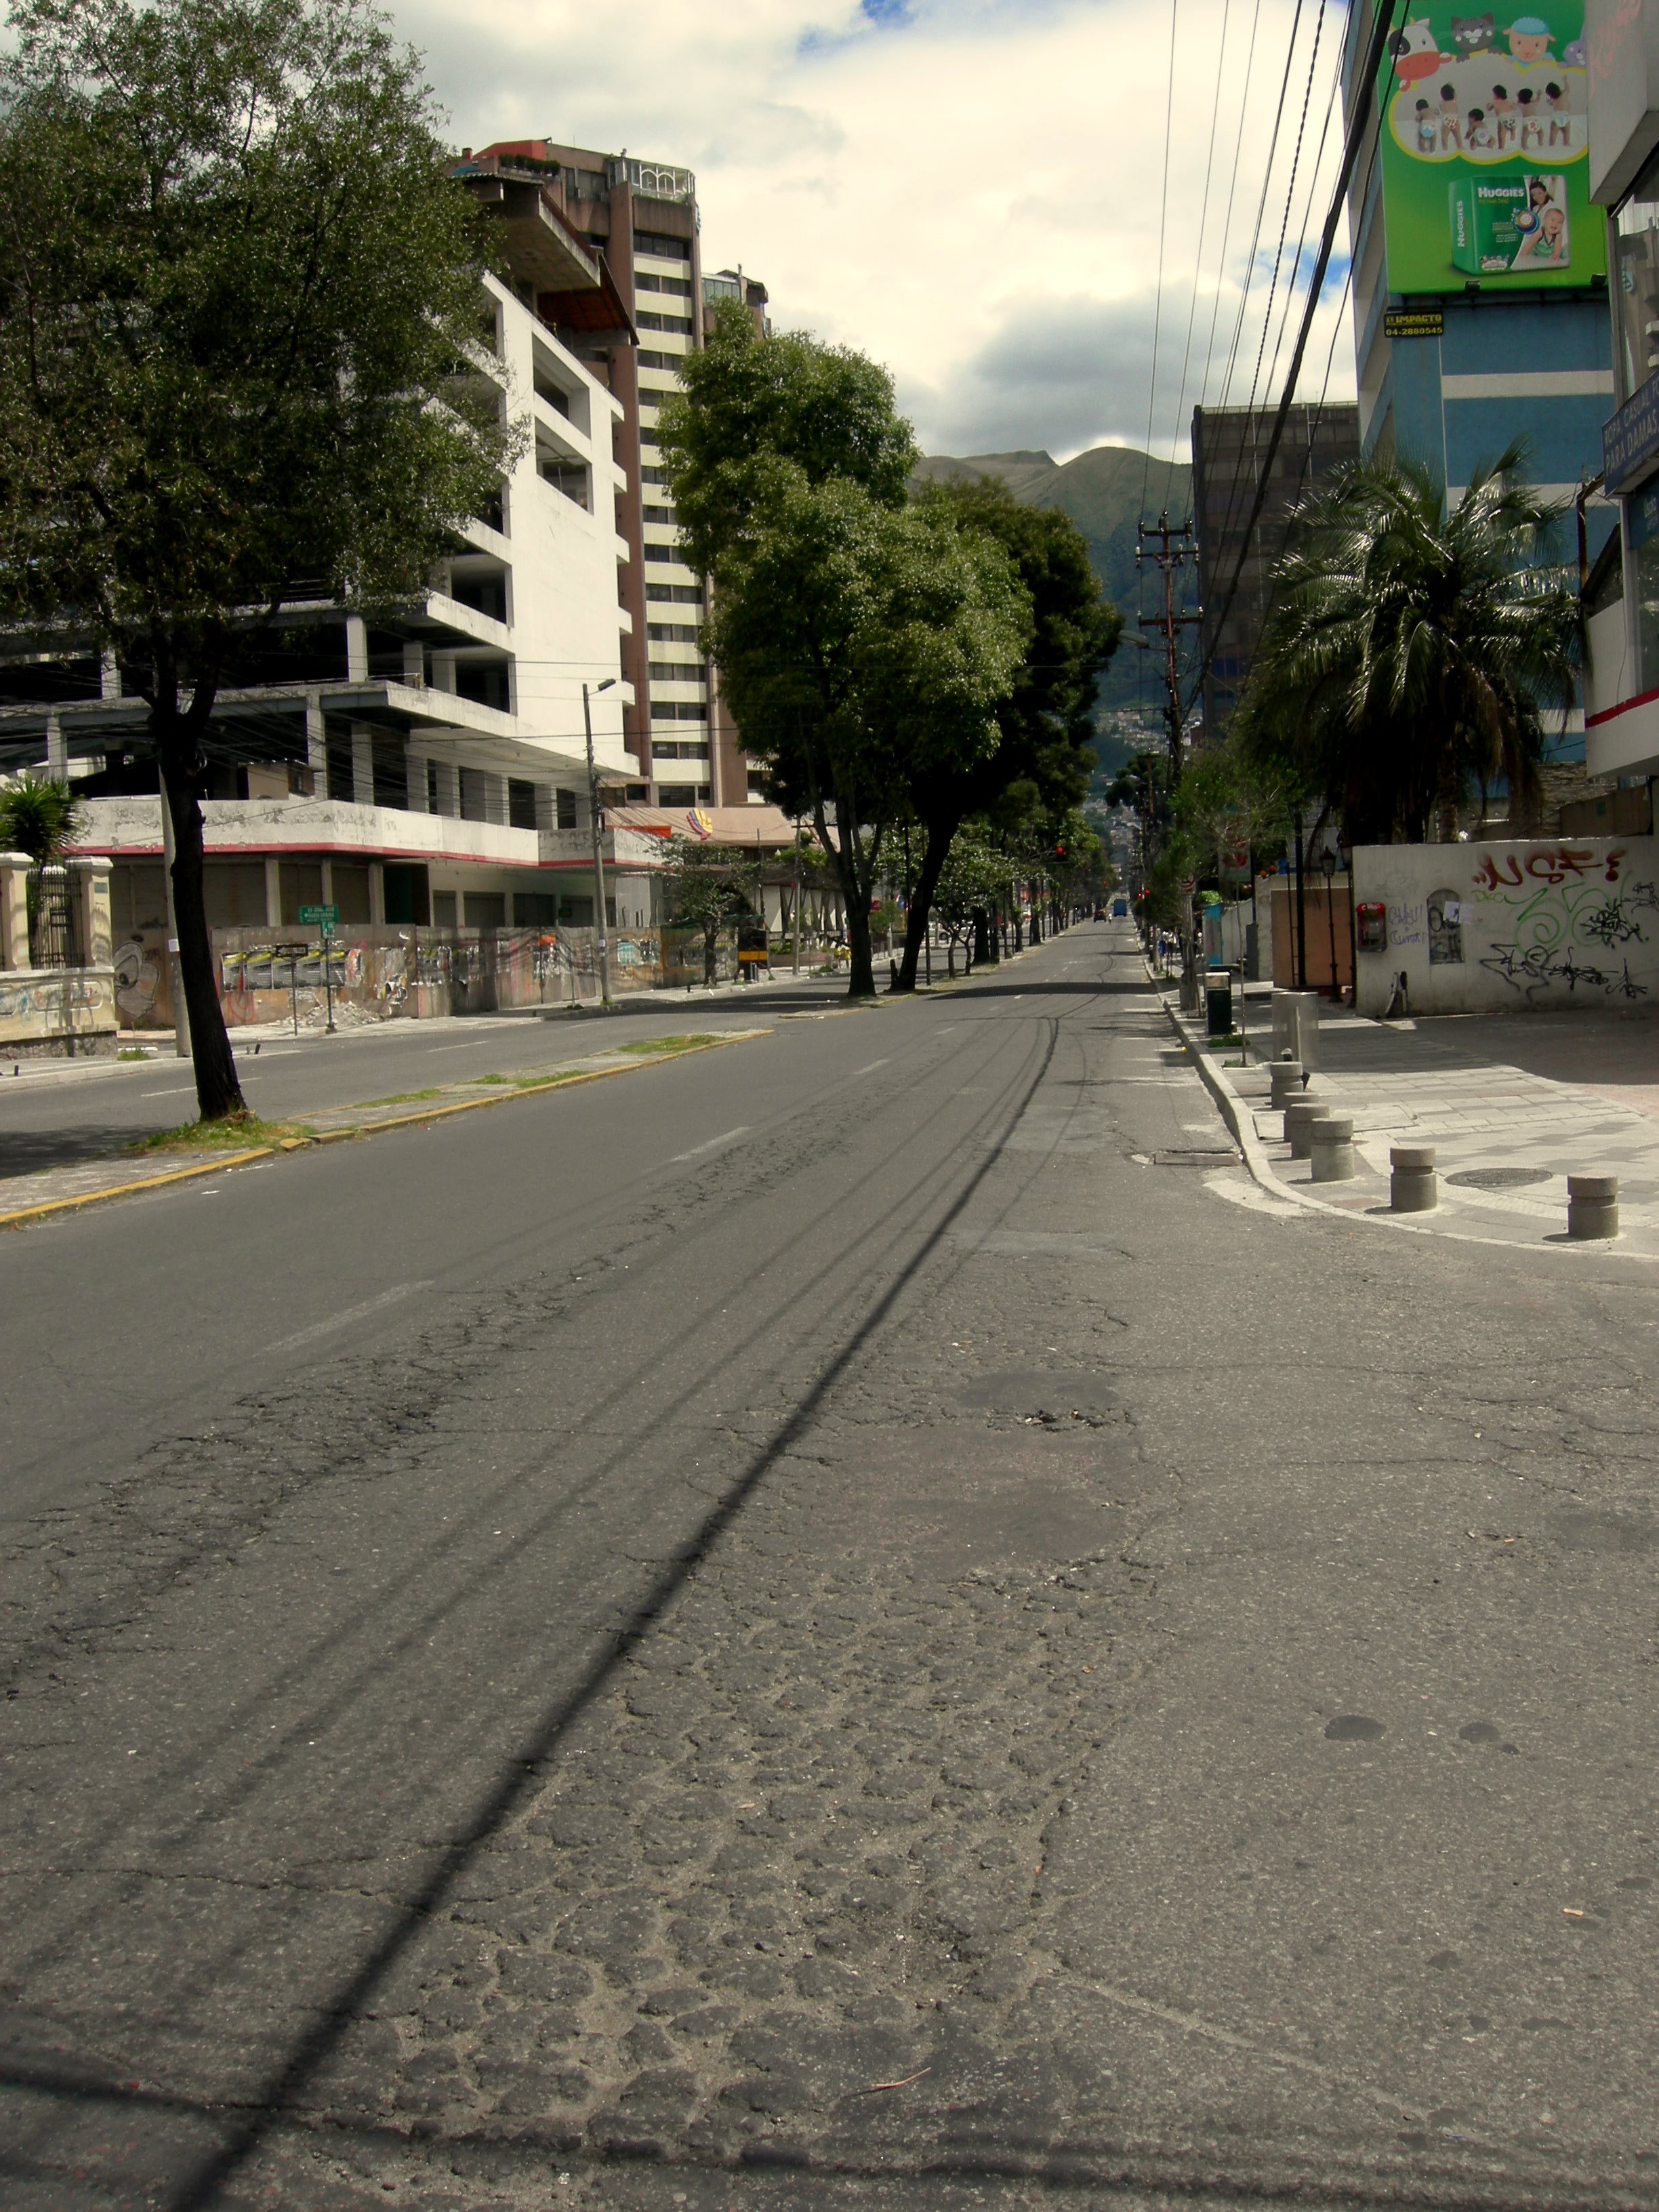
pedestrian, road, street, sidewalk, town, city, urban, asphalt, downtown, transport, suburb, vehicle, lane, infrastructure, ecuador, quito, neighbourhood, road surface, urban area, residential area, human settlement